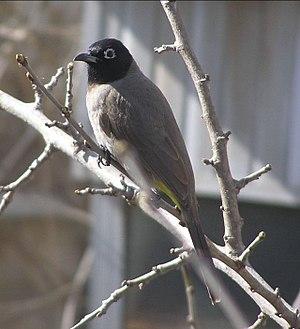
Le Bulbul d'Arabie est une espèce de passereaux de la famille des Pycnonotidae.